Marcus Vipsanius Agrippa

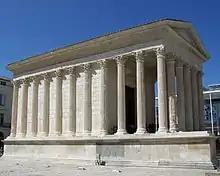

On 2 September 31 BC, the Battle of Actium was fought. Octavian's victory, which gave him the mastery of Rome and the empire, was mainly due to Agrippa. Octavian then bestowed upon him the hand of his niece Claudia Marcella Major in 28 BC. He also served a second consulship with Octavian the same year. In 27 BC, Agrippa held a third consulship with Octavian, and in that year, the Senate also bestowed upon Octavian the imperial title of "Augustus".